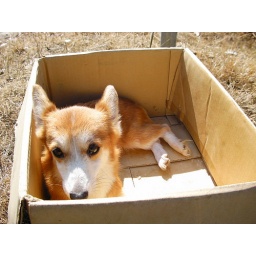
Corgi was abandoned in a box by the road side